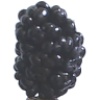
Label: Mulberry 1